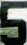
Number: 5